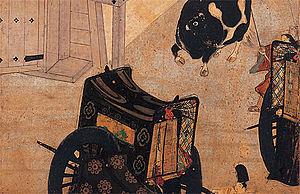
Le terme « trésor national » est utilisé au Japon depuis 1897 pour désigner les biens les plus précieux du patrimoine culturel du Japon